Capture of Kufra

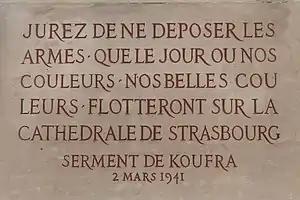
Oath of Kufra, 2 March 1941

After the capture of Kufra, Leclerc and his troops swore an oath to fight until "our flag flies over the Cathedral of Strasbourg",